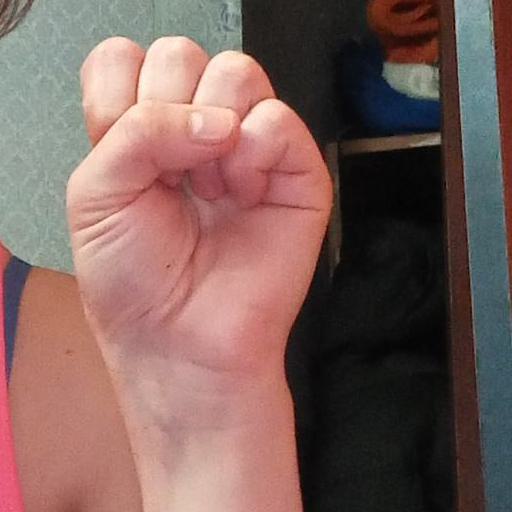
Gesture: fist